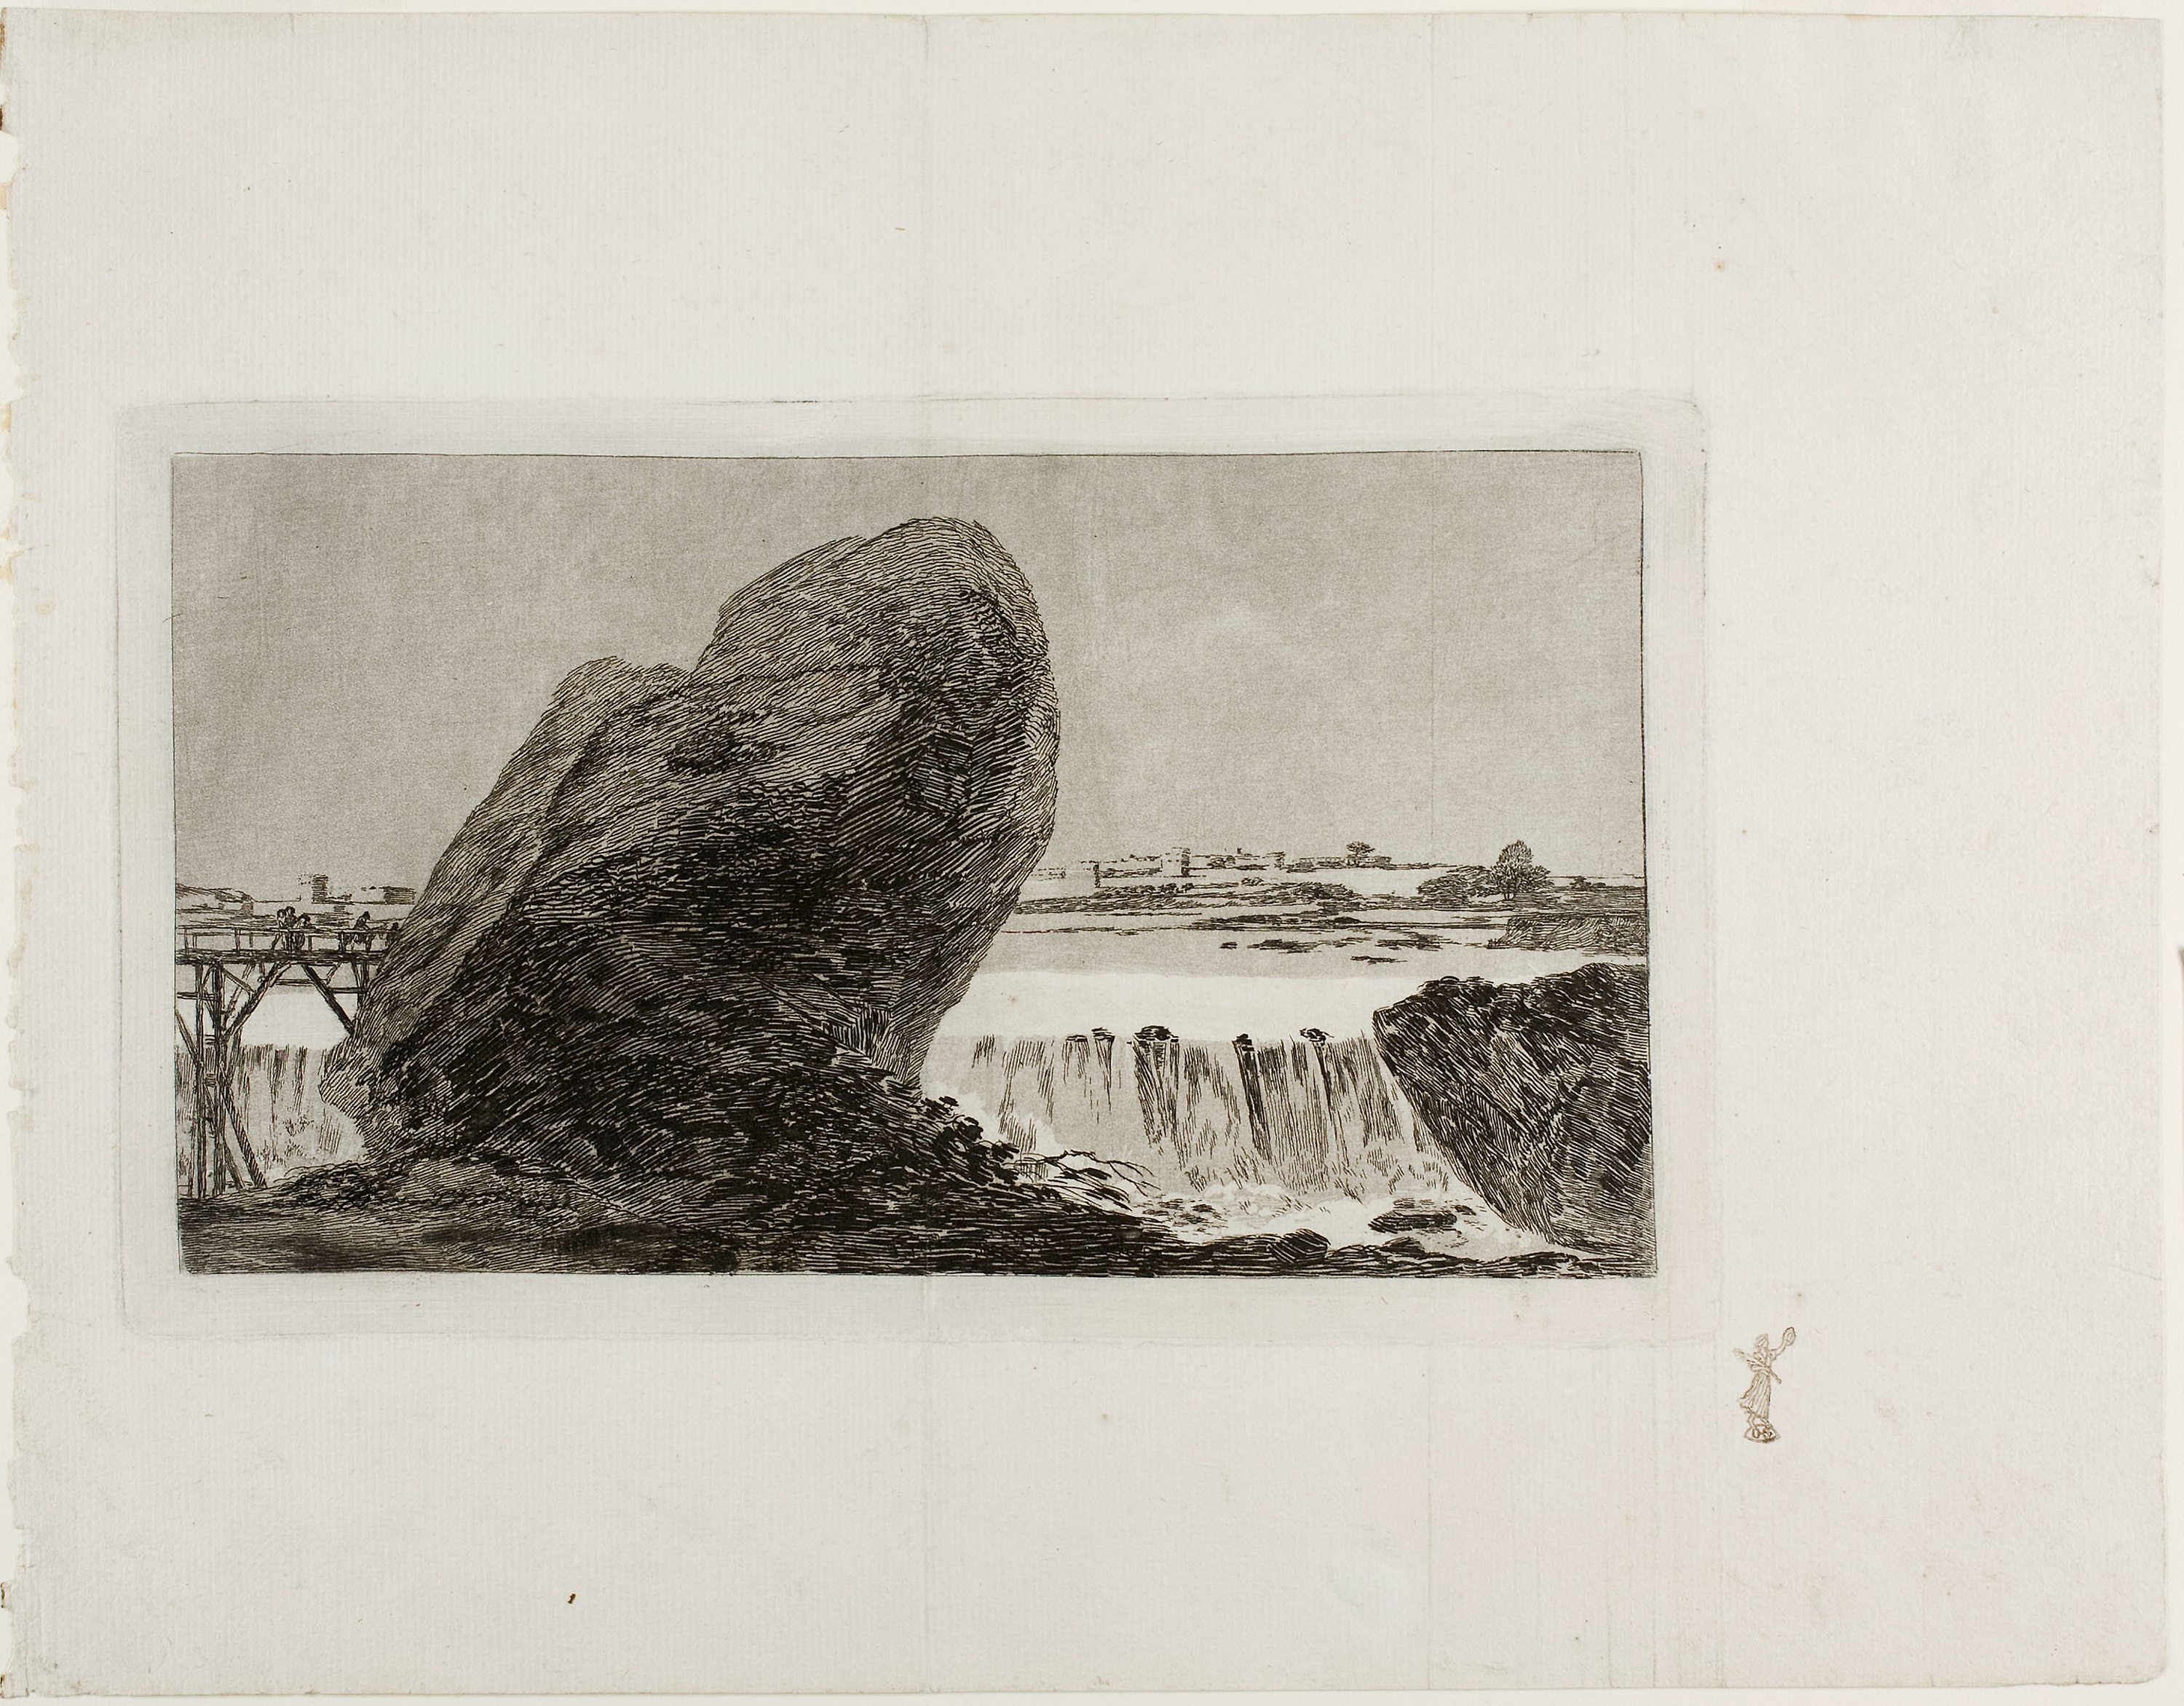
fauna, picture frame, art, black and white, printmaking, artwork, visual arts, painting, modern art, drawing, stock photography, history, illustration